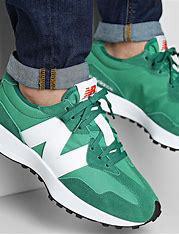
Brand: New
Model: Balance Lifestyle